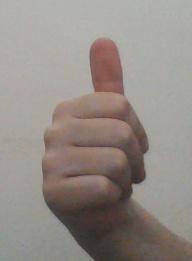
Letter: aleff